Rippon-Kinsella House

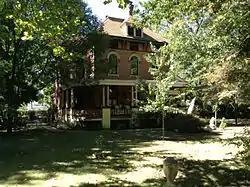

The Rippon-Kinsella House is a historic house located at 1317 North Third Street in Springfield, Illinois. The house was most likely built in 1871 for businessman John Rippon, Jr. Its original design was a simple Italianate plan; the style can still be seen in its bracketed eaves and its long arched windows with round hoods. Rippon sold the house in 1891, and after passing through several other owners it was bought by Richard "Dick" Kinsella in 1899. Kinsella ran a local wallpaper and paint business, worked as a scout for the New York Giants baseball team, and was a prominent Sangamon County Democrat. In 1905, Kinsella remodeled his house to incorporate Classical elements; the house's porch with Doric columns and its high-pitched roof were added at this time. Classical Revival architecture was popular in both new and remodeled houses in Springfield at the time, and the more traditional Italianate houses were well-suited to renovations; the house is one of the best-preserved examples of these hybrid designs.